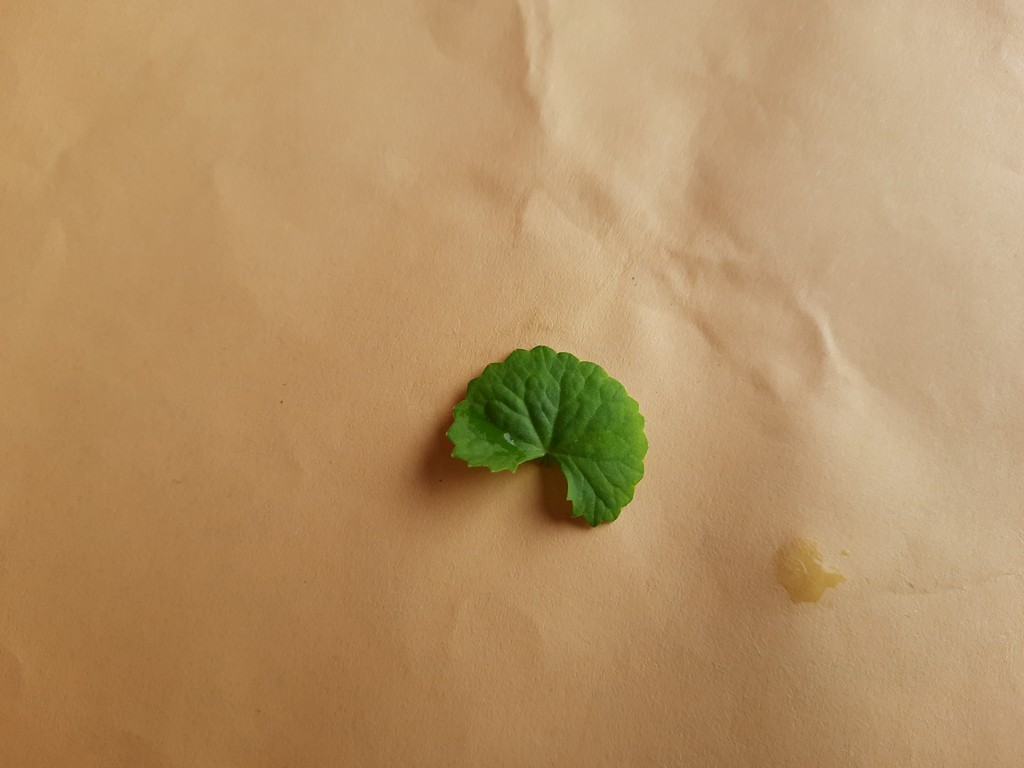
Label: Healthy